Tortilla

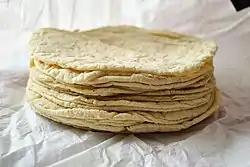
Corn tortillas

A tortilla is a thin, circular unleavened flatbread from Mesoamerica originally made from masa, and now also from wheat flour.